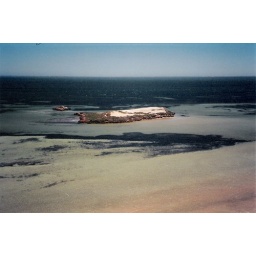
-where- western Australia-when- '02-what- view from cliff overlooking tiger sharks swimming in ocean